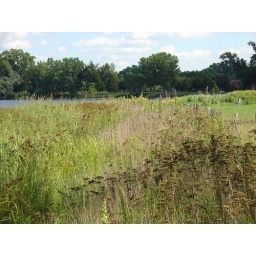
High grass near the lake